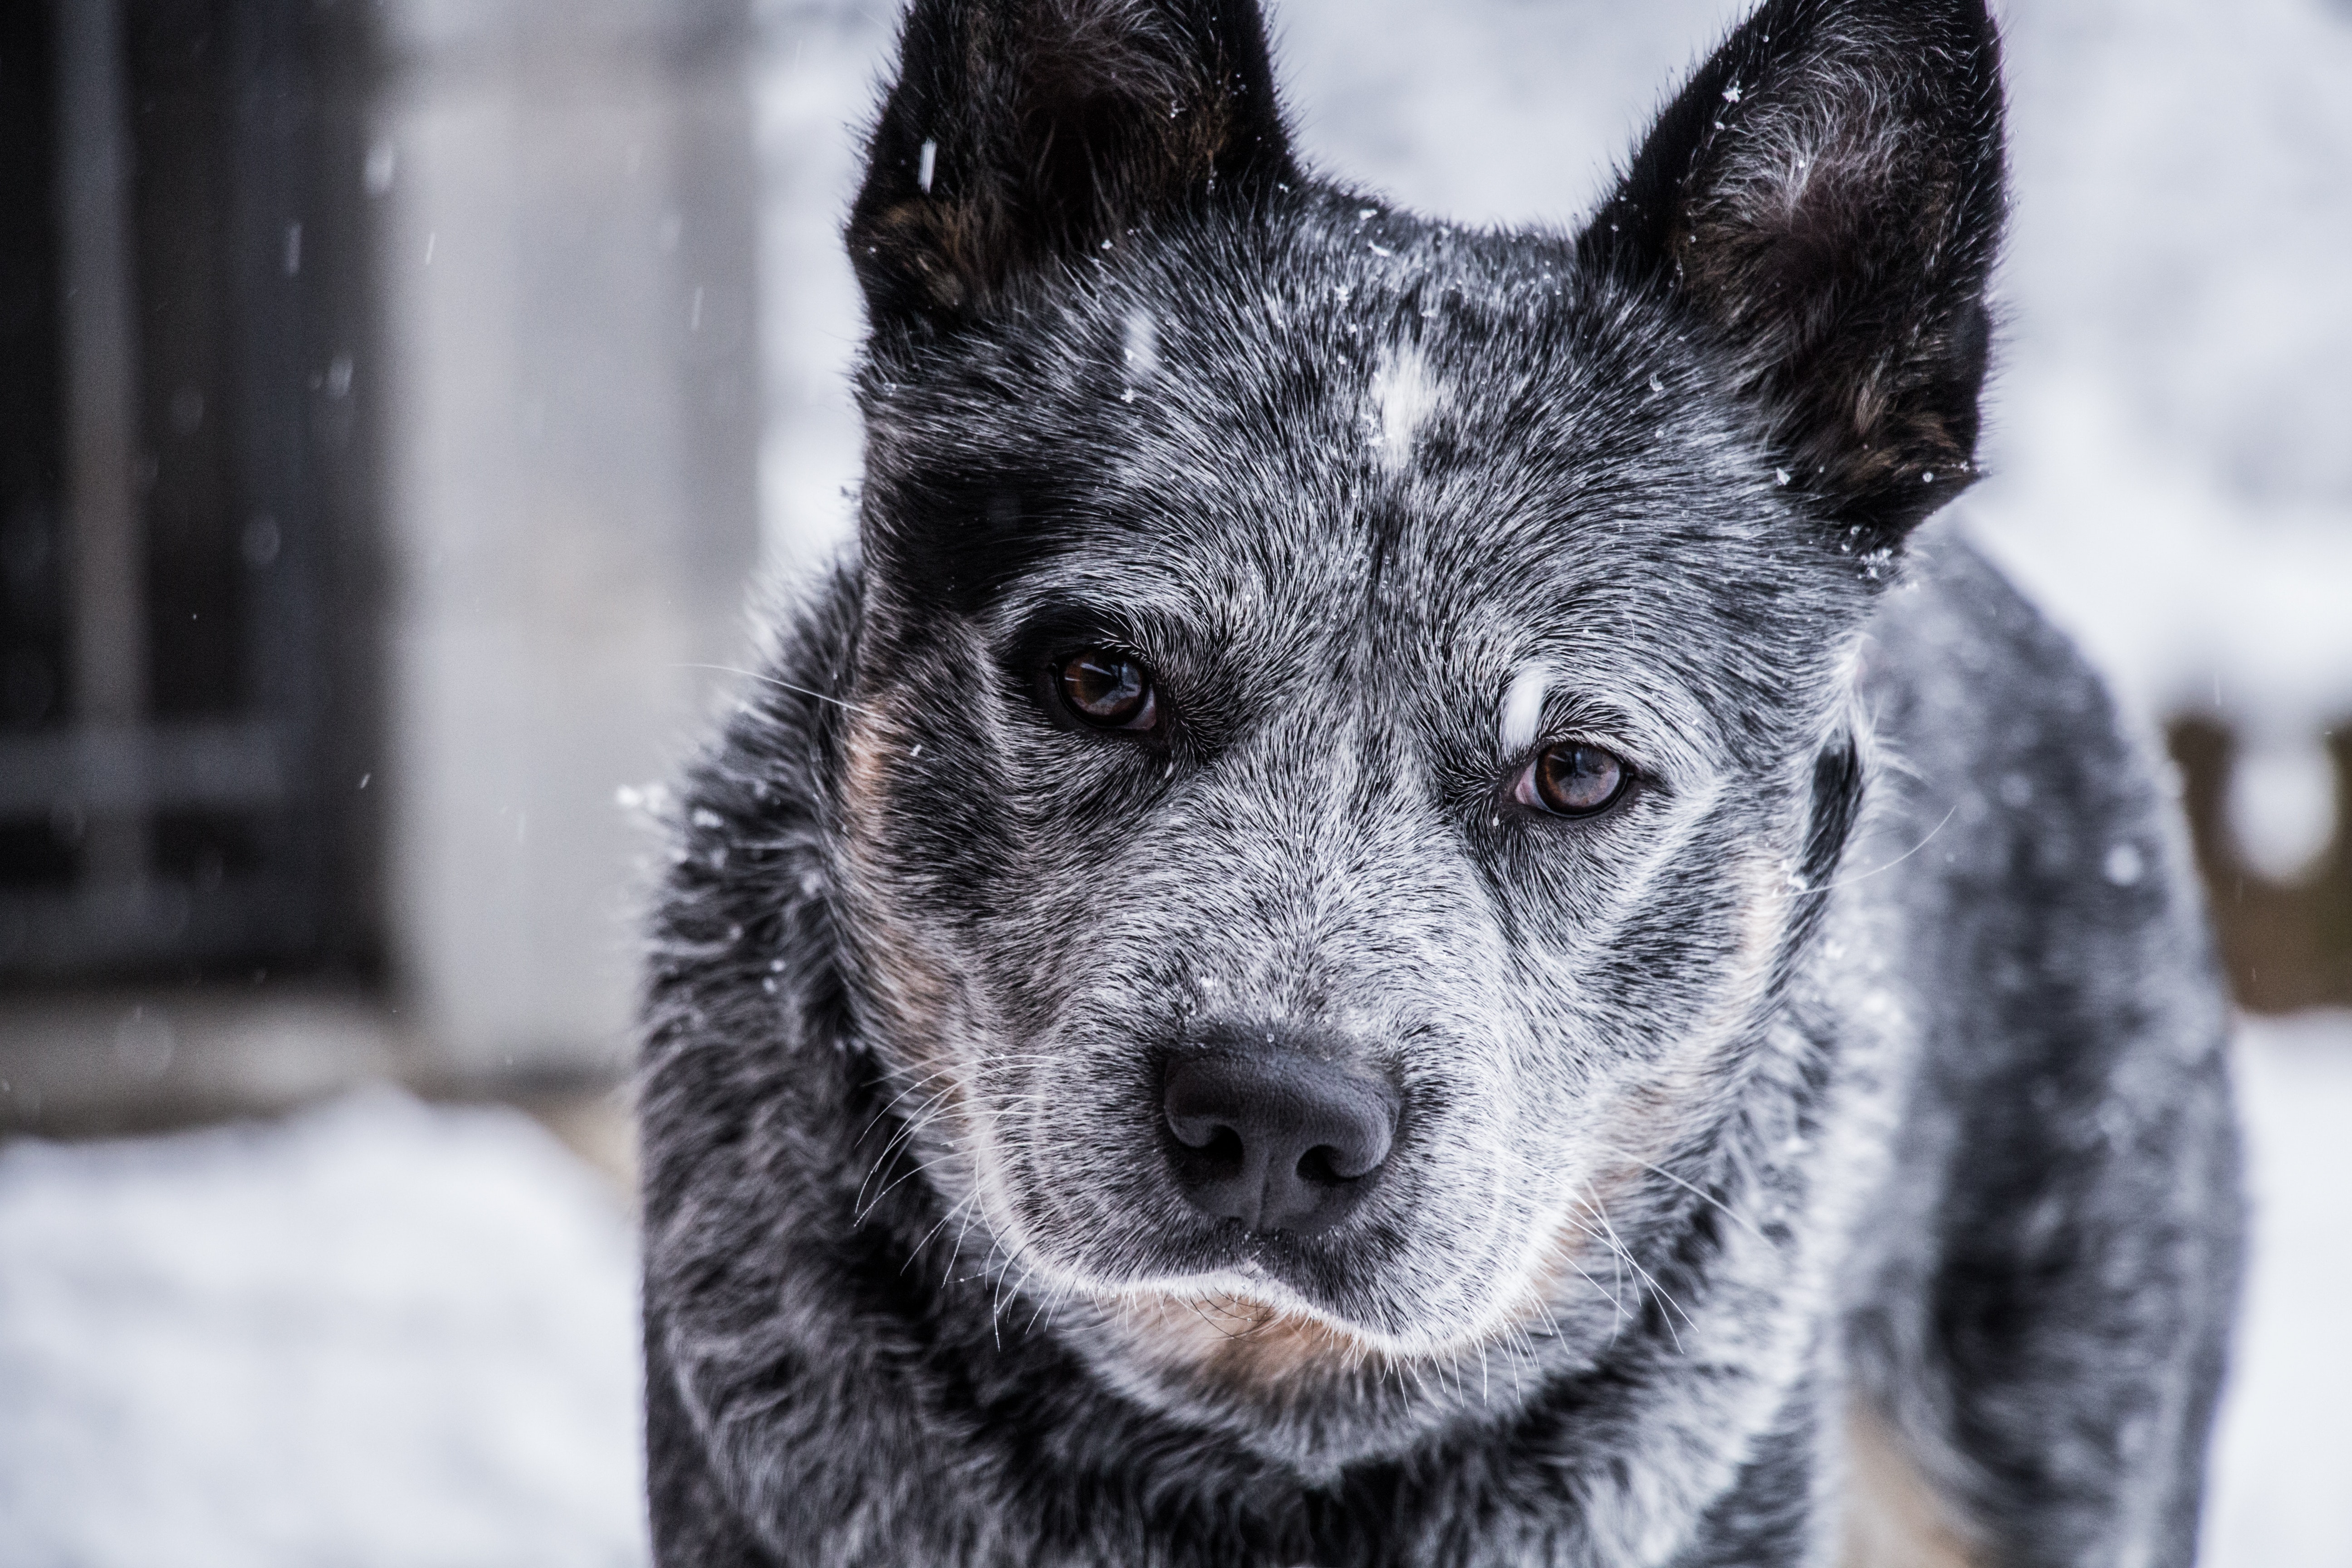
dog, mammal, vertebrate, canidae, dog breed, norwegian elkhound, carnivore, australian cattle dog, snout, j mthund, Black norwegian elkhound, australian stumpy tail cattle dog, eye, black and white, winter, working dog, rare breed dog, snow, swedish vallhund, Texas heeler, whiskers, seppala siberian sleddog, canis, herding dog